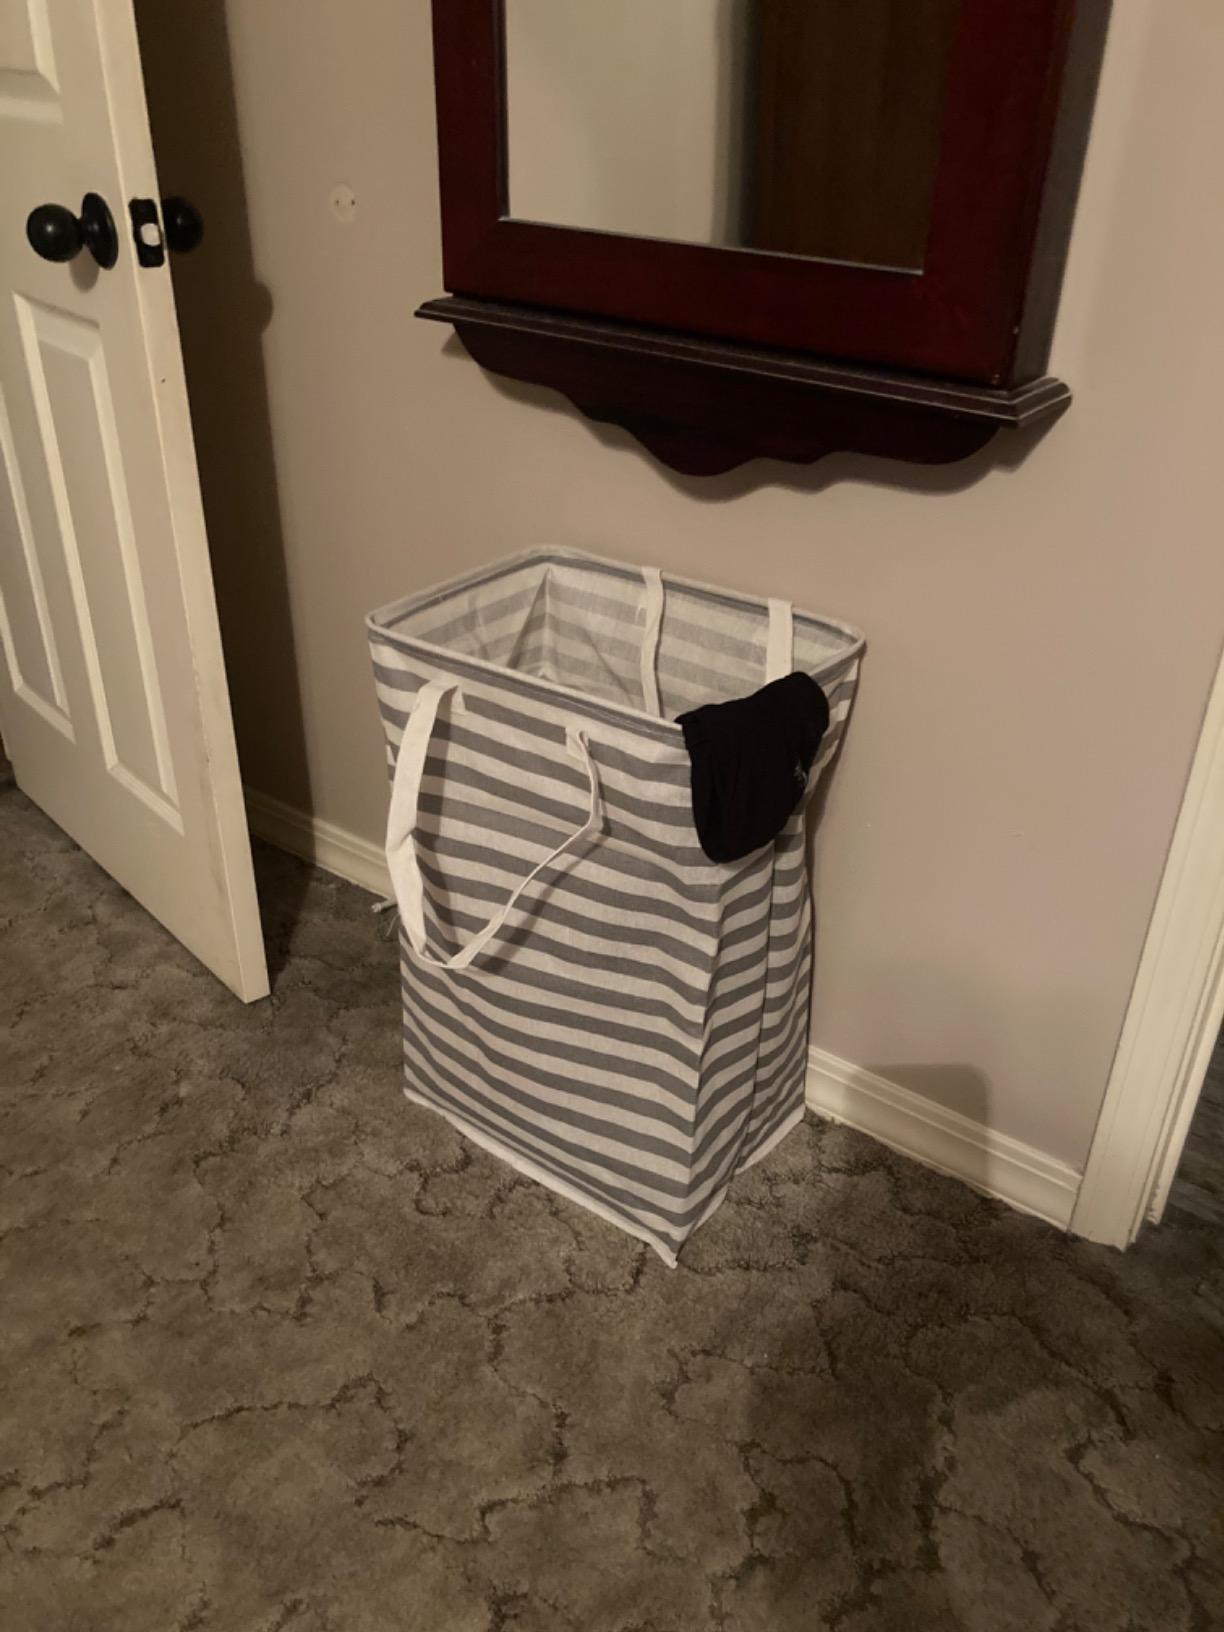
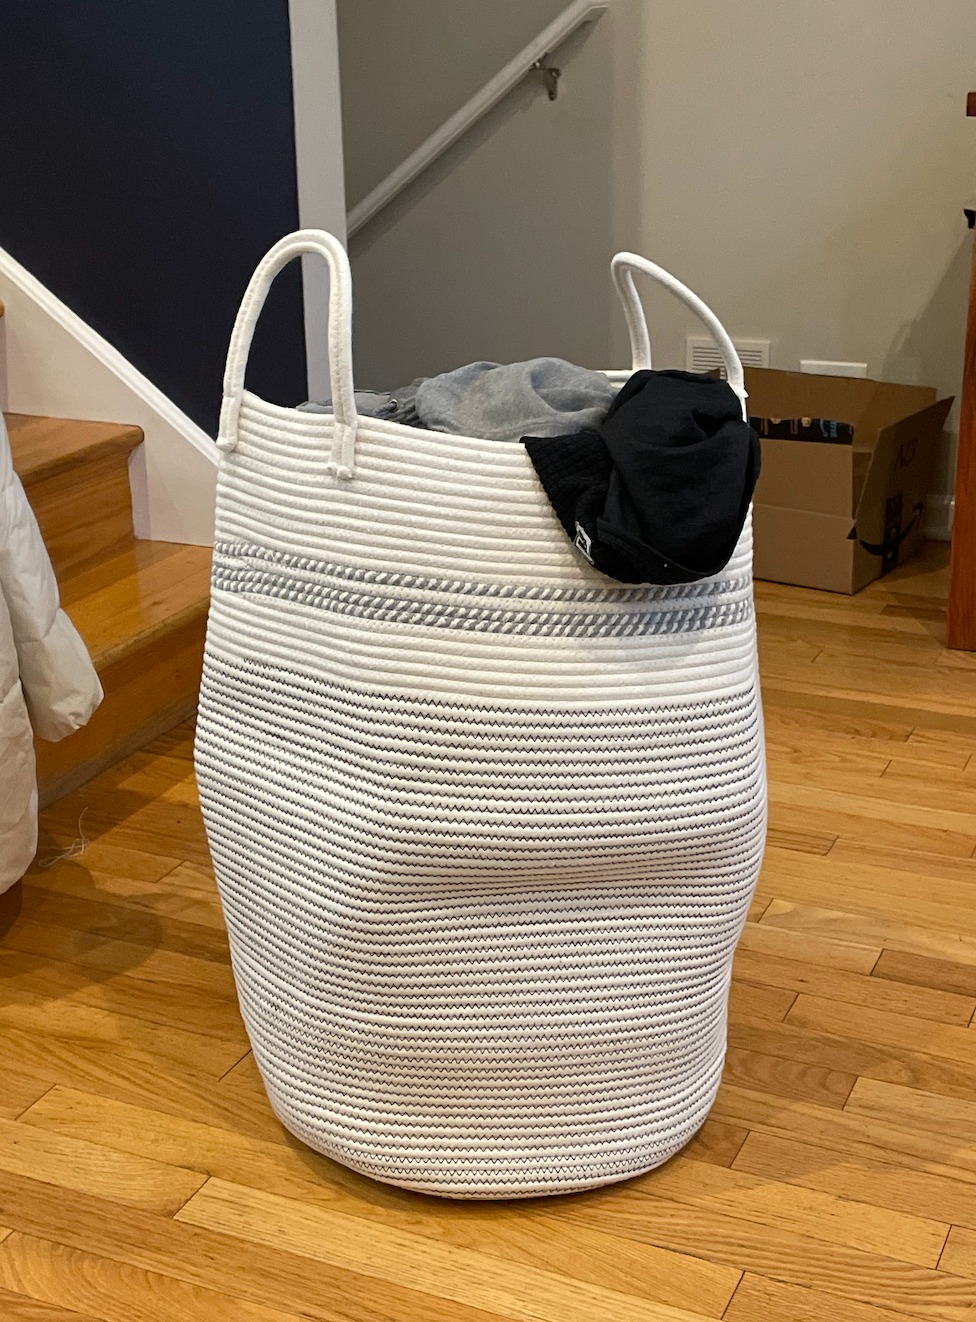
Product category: items_hamper
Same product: no